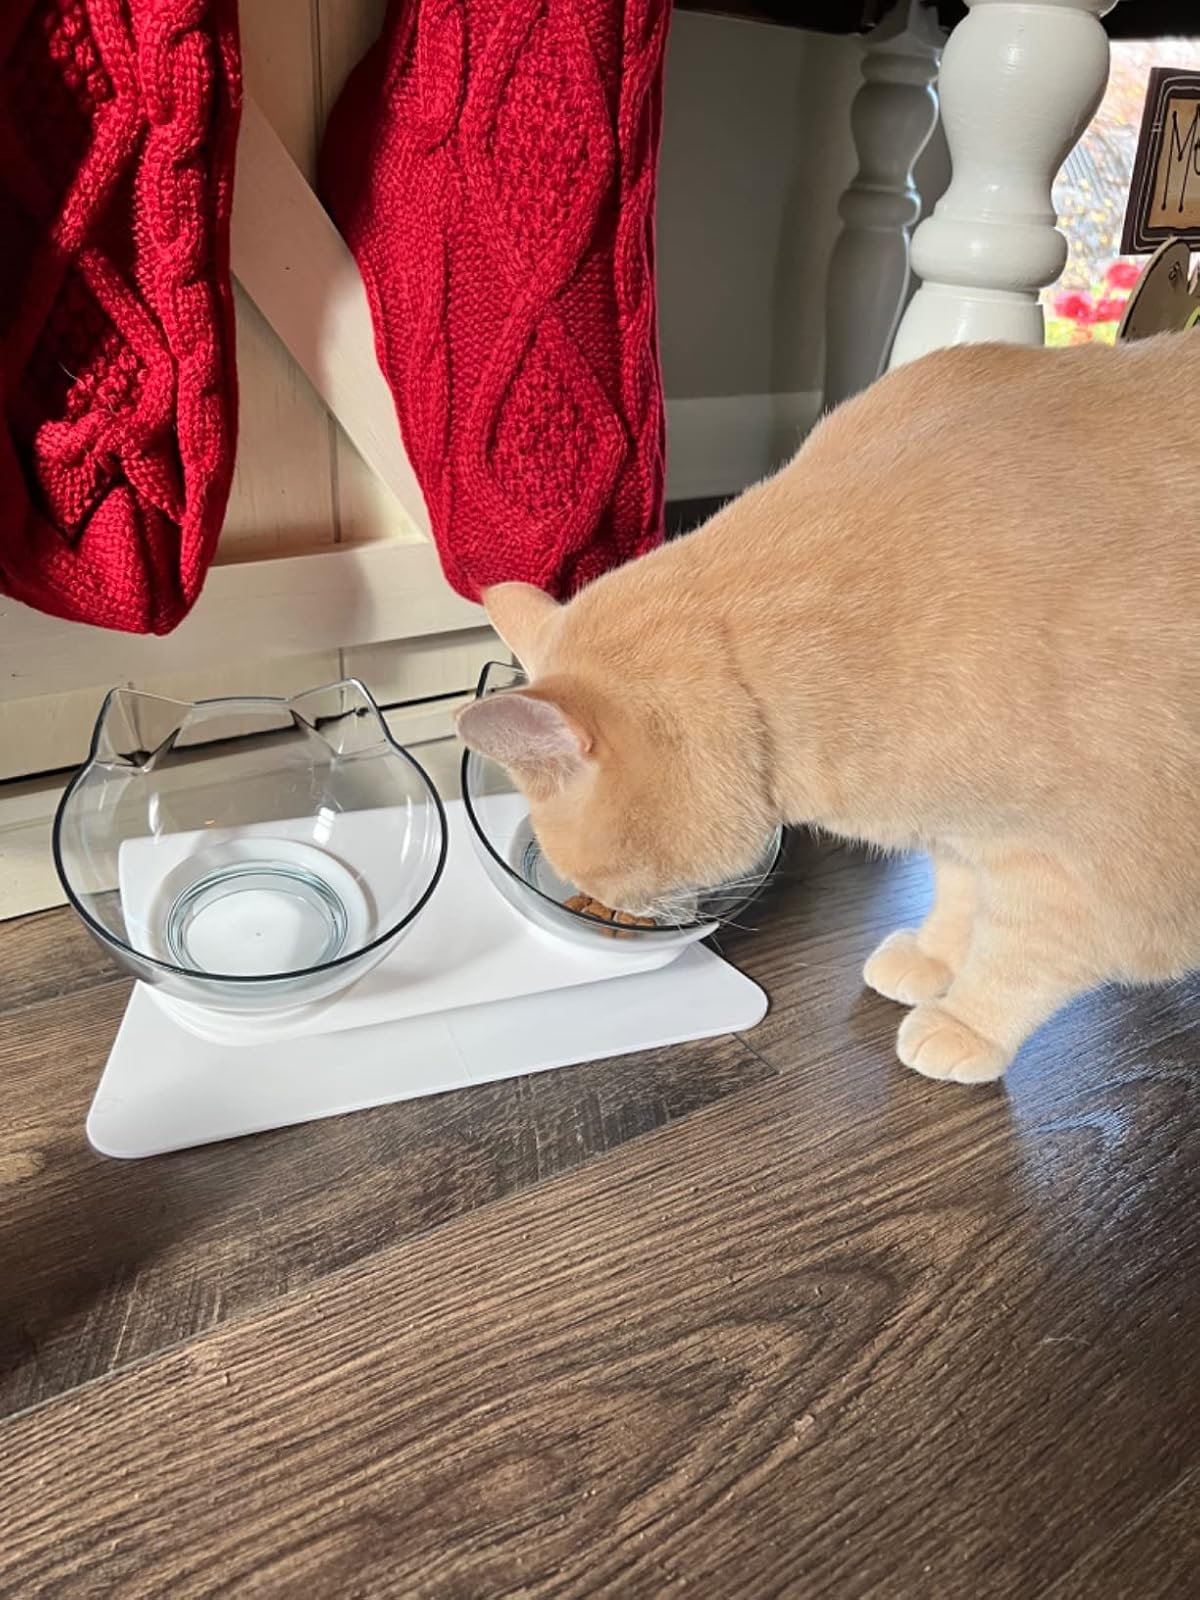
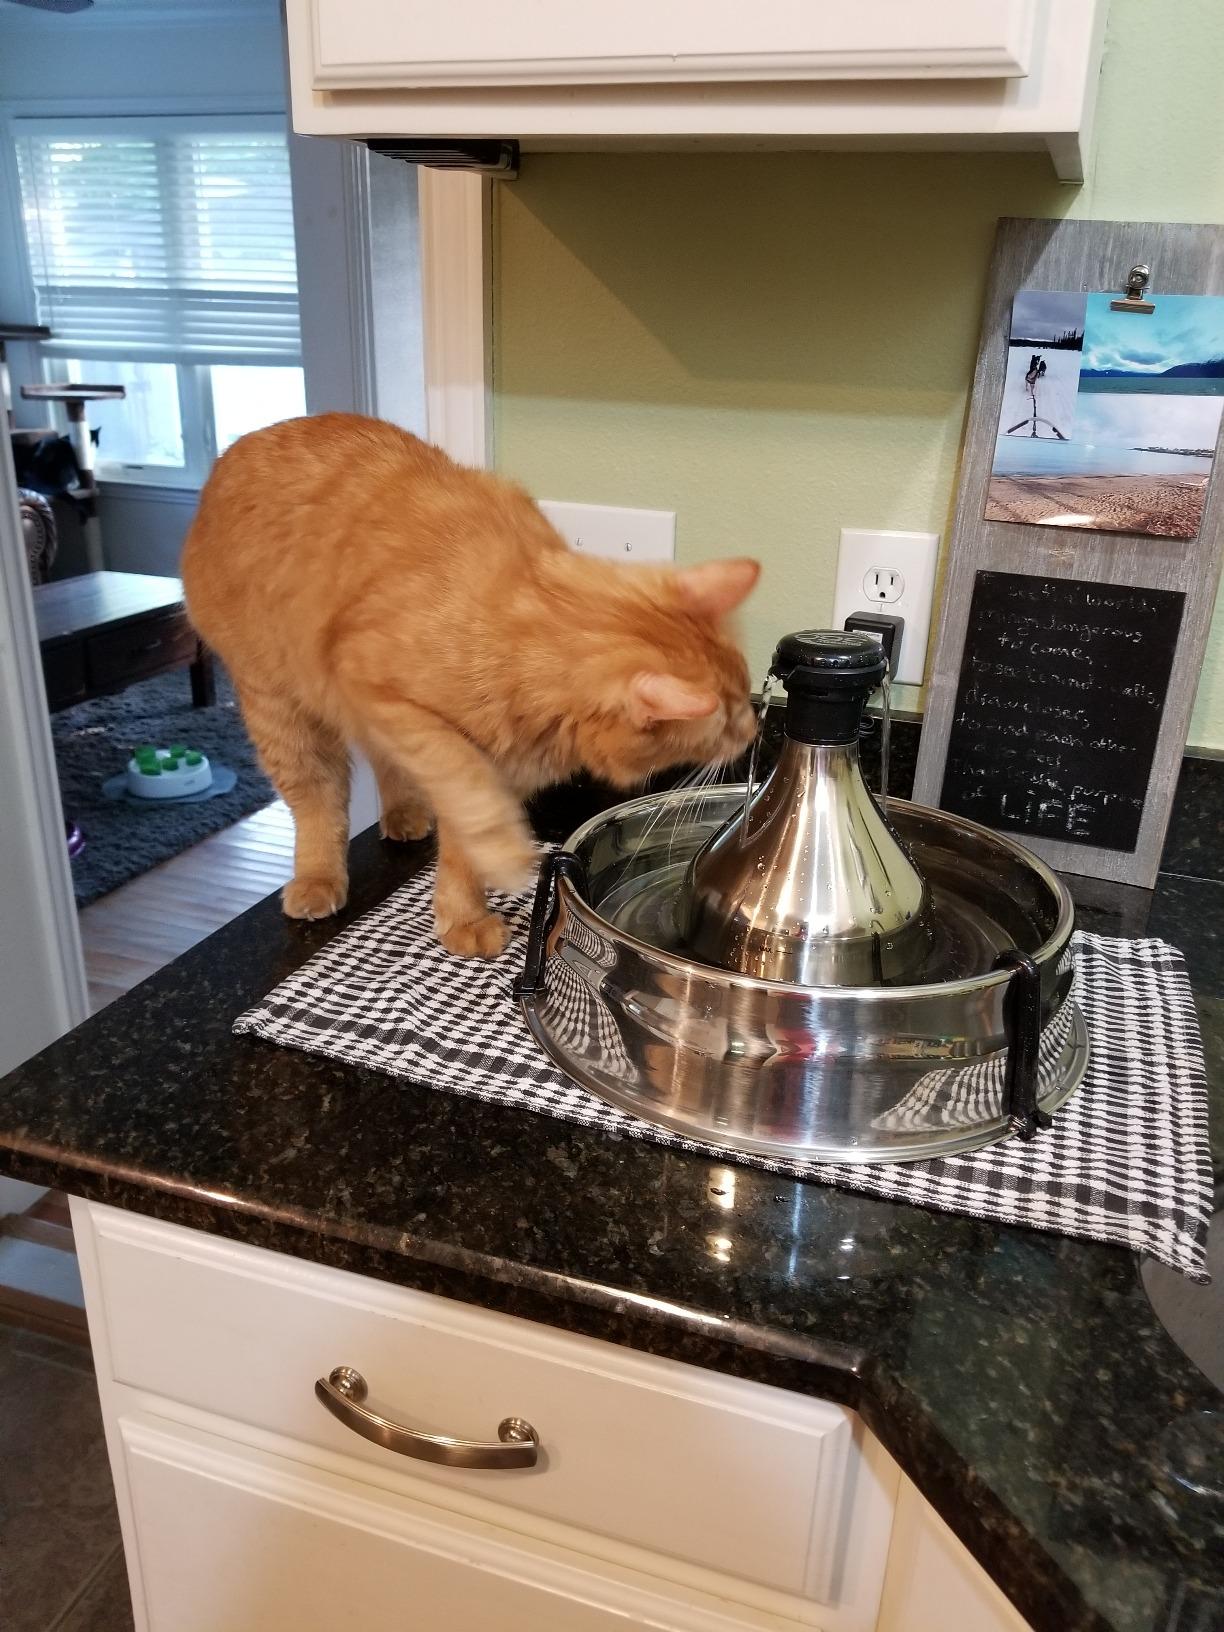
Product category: items_bowl
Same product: no